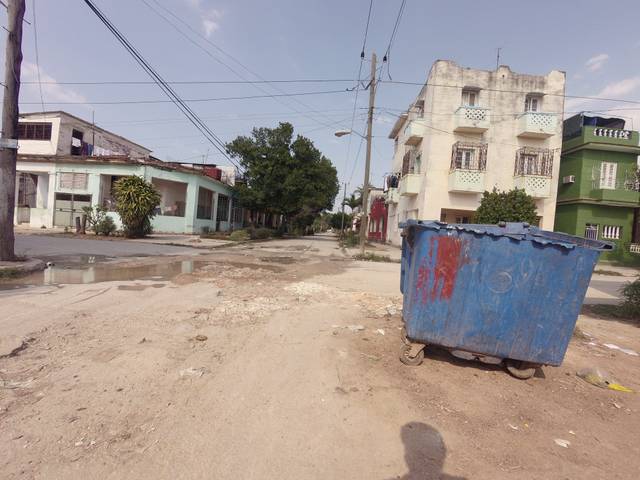
Region: Cuba
Coordinates: 23.103, -82.427